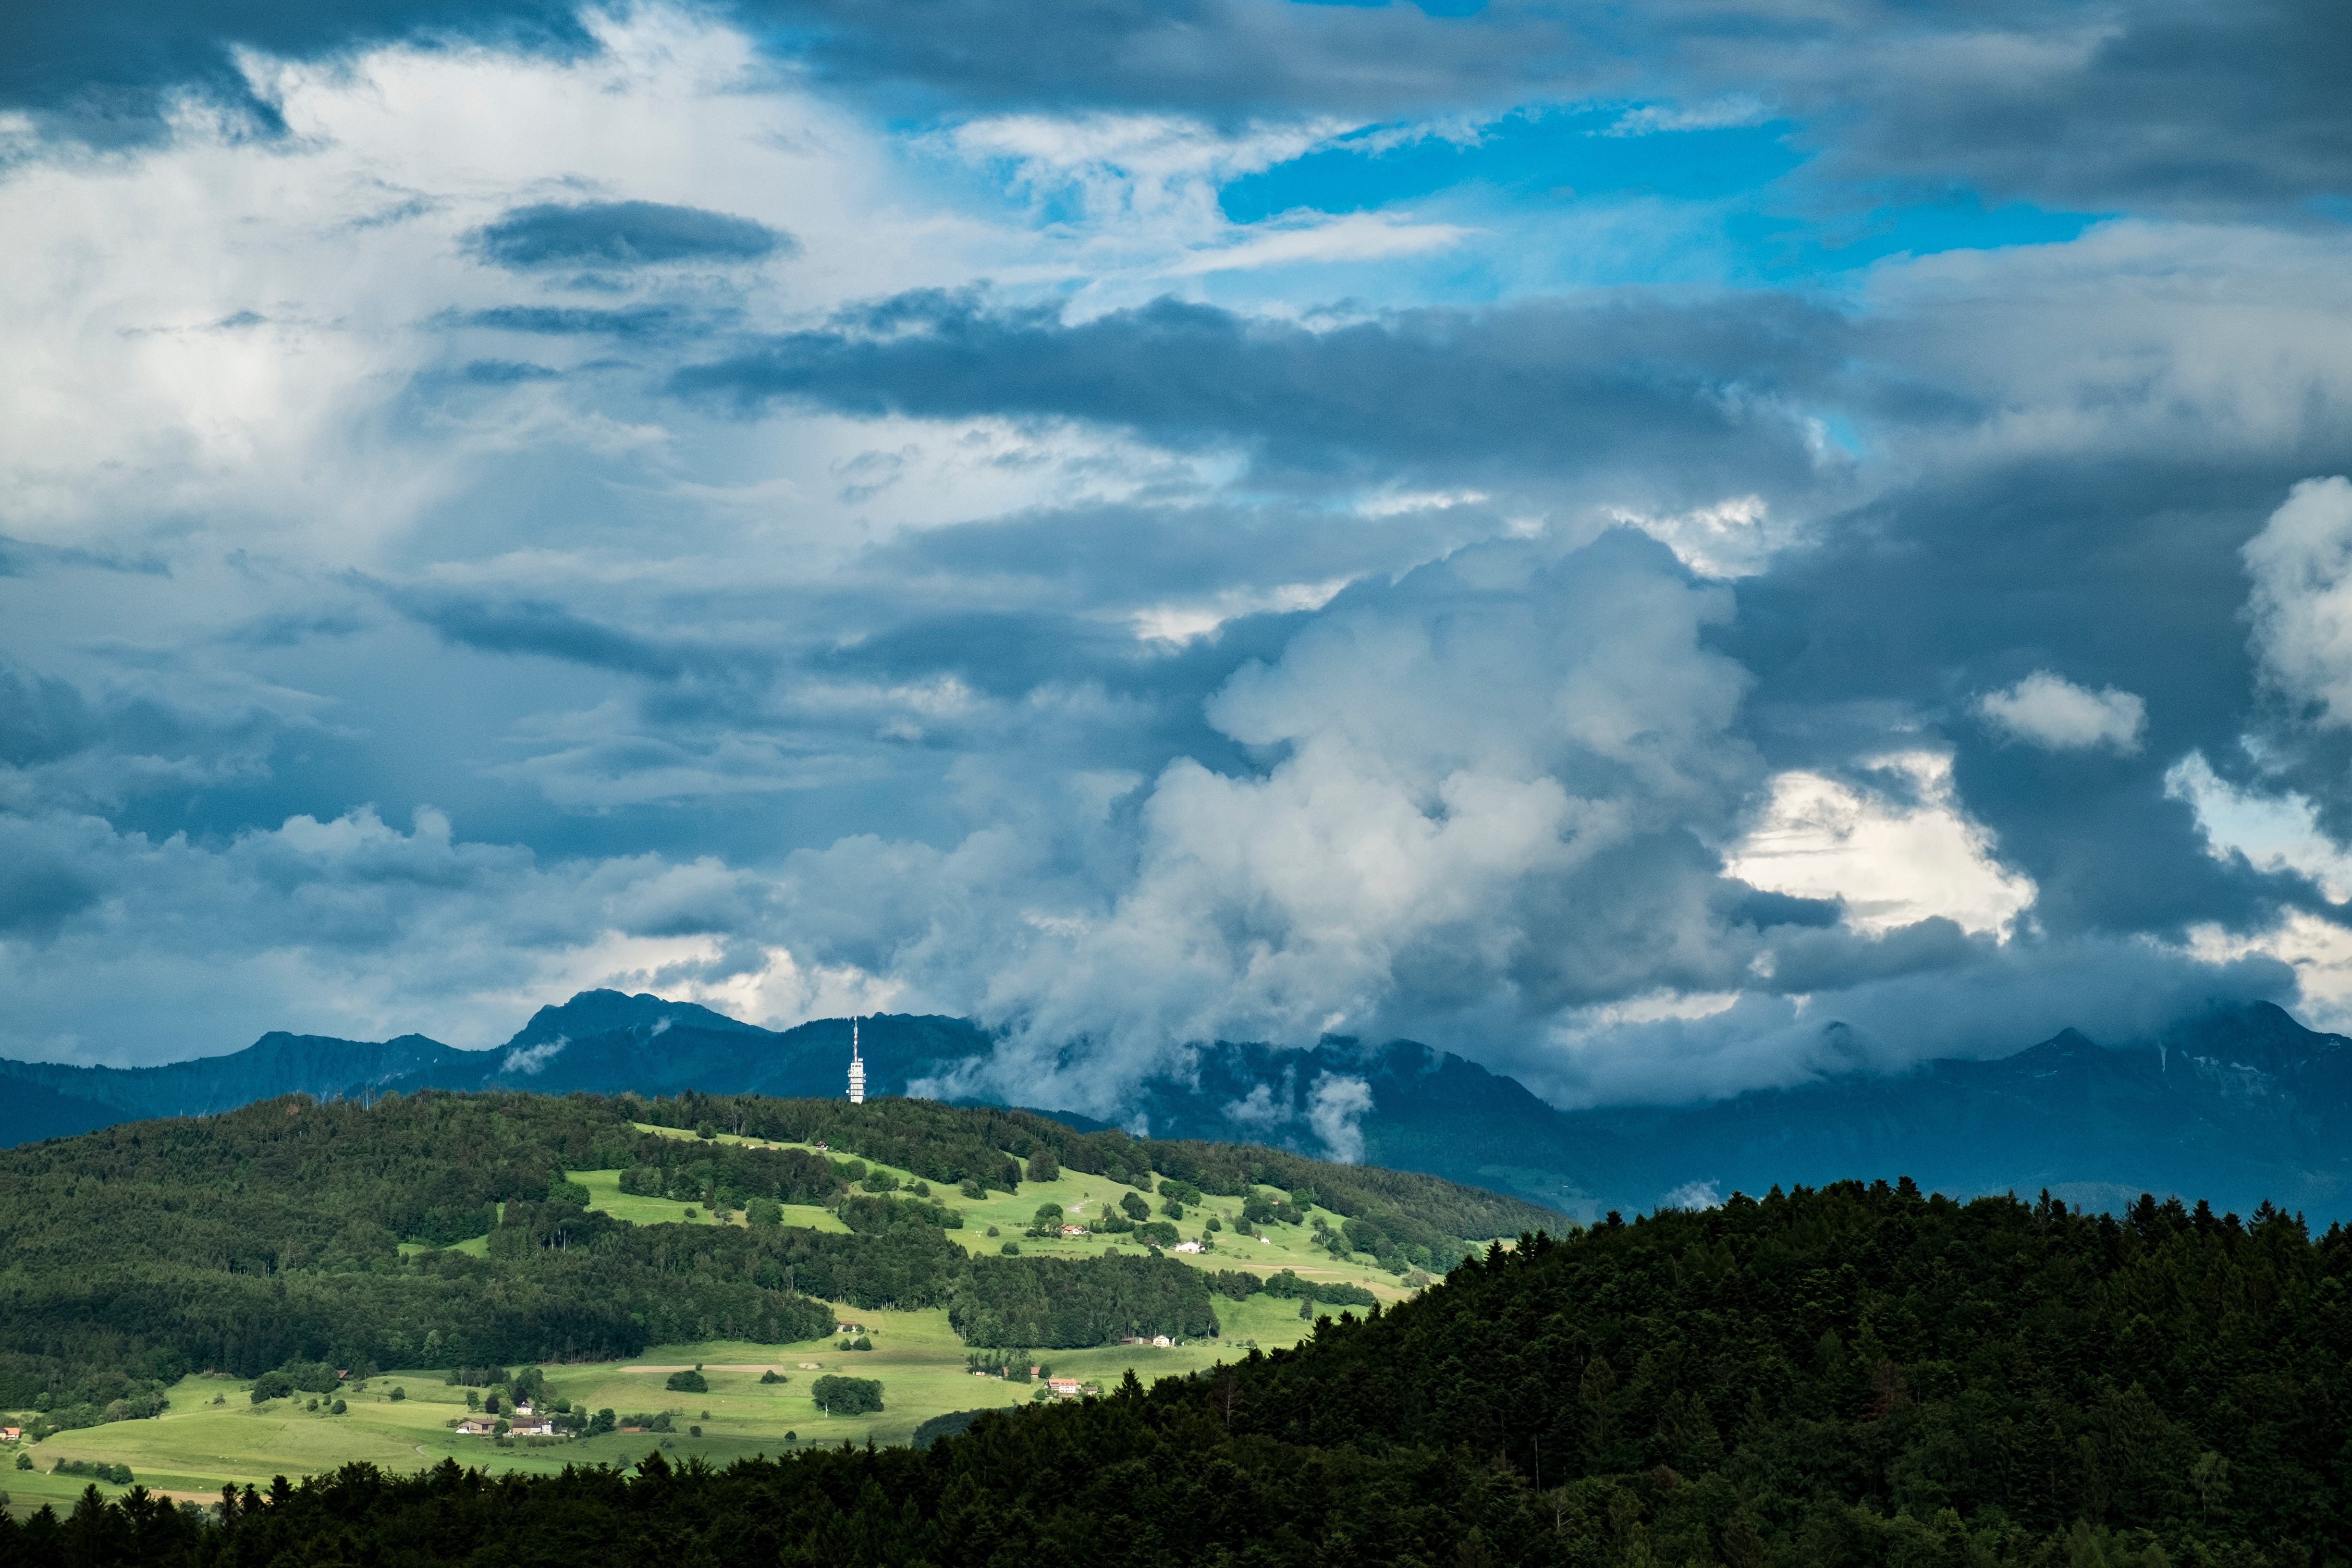
landscape, nature, horizon, mountain, cloud, sky, field, meadow, sunlight, morning, hill, mountain range, cumulus, plain, grassland, plateau, rural area, meteorological phenomenon, geographical feature, atmospheric phenomenon, mountainous landforms